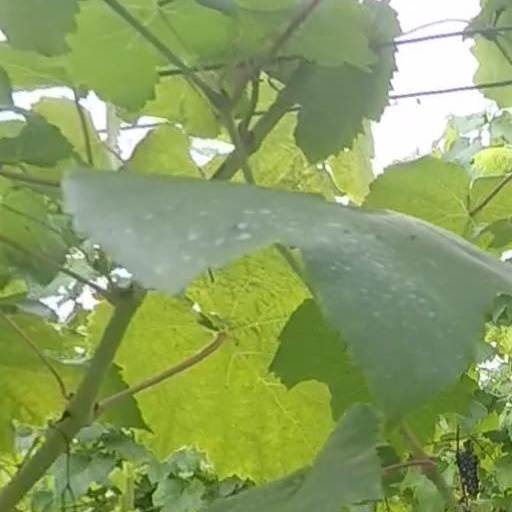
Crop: grape